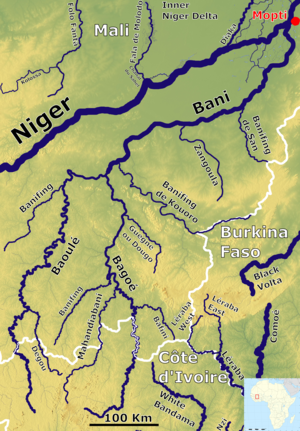
Le Bani est une rivière d'Afrique occidentale qui traverse le Mali oriental. C'est un affluent du Niger.
La Banifing est une rivière du Mali en Afrique de l'Ouest. C'est un affluent de la Baoulé faisant partie du système hydrologique du Niger.
Le Bagoé est une rivière d'Afrique de l'Ouest qui traverse la Côte d'Ivoire et le Mali. C'est un affluent constitutif du Bani en rive droite, donc un sous-affluent du Niger.